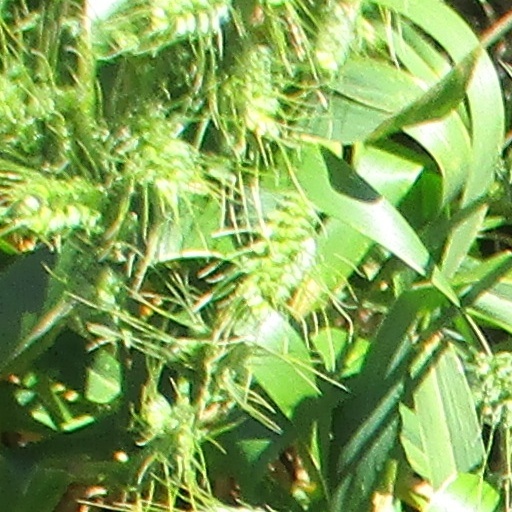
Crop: wheat